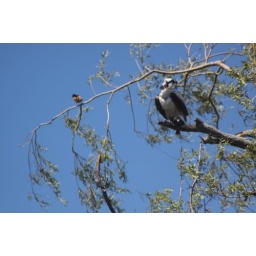
osprey parent with fish in tree